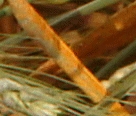
Label: Wheat___Brown_Rust